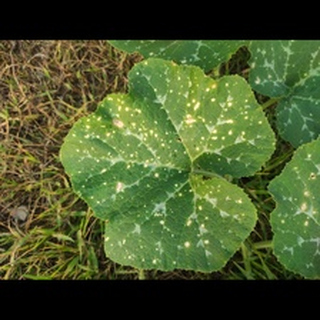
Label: pumpkin_powdery_mildew